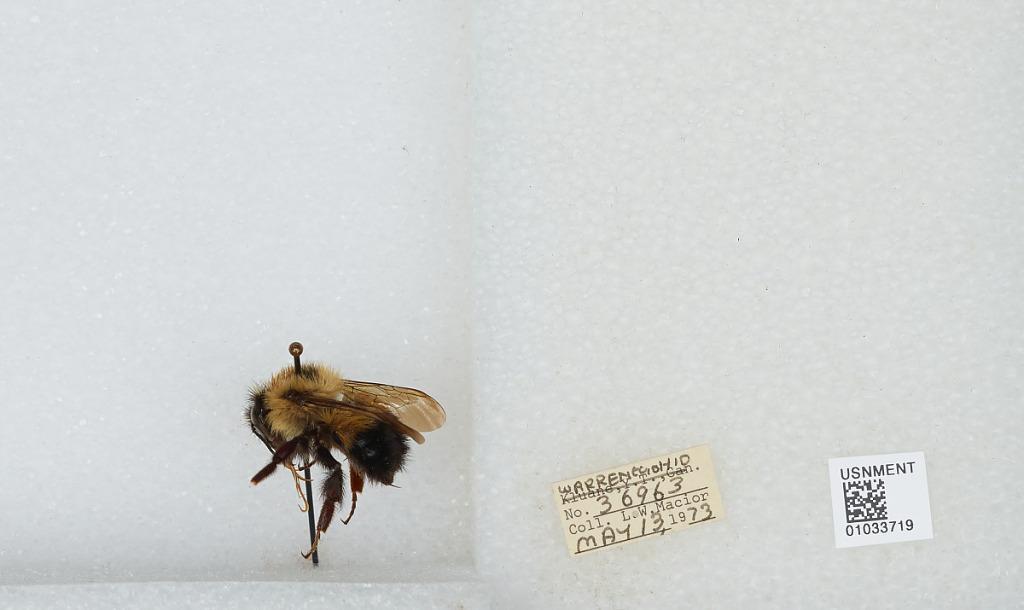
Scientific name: Bombus (Pyrobombus) vagans vagans Smith
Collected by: L. Macior
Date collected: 1973-5-13
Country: United States
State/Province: Ohio
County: Warren
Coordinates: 39.4242, -84.1856